List of mammals of Metropolitan France

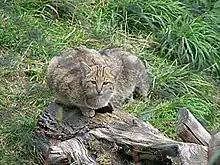
European wildcat

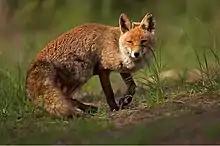
Red fox

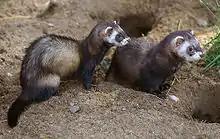
European polecats

There are over 260 species of carnivorans, the majority of which feed primarily on meat. They have a characteristic skull shape and dentition.